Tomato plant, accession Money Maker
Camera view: horizontal (90 deg, fisheye); turntable rotation: 150 degrees
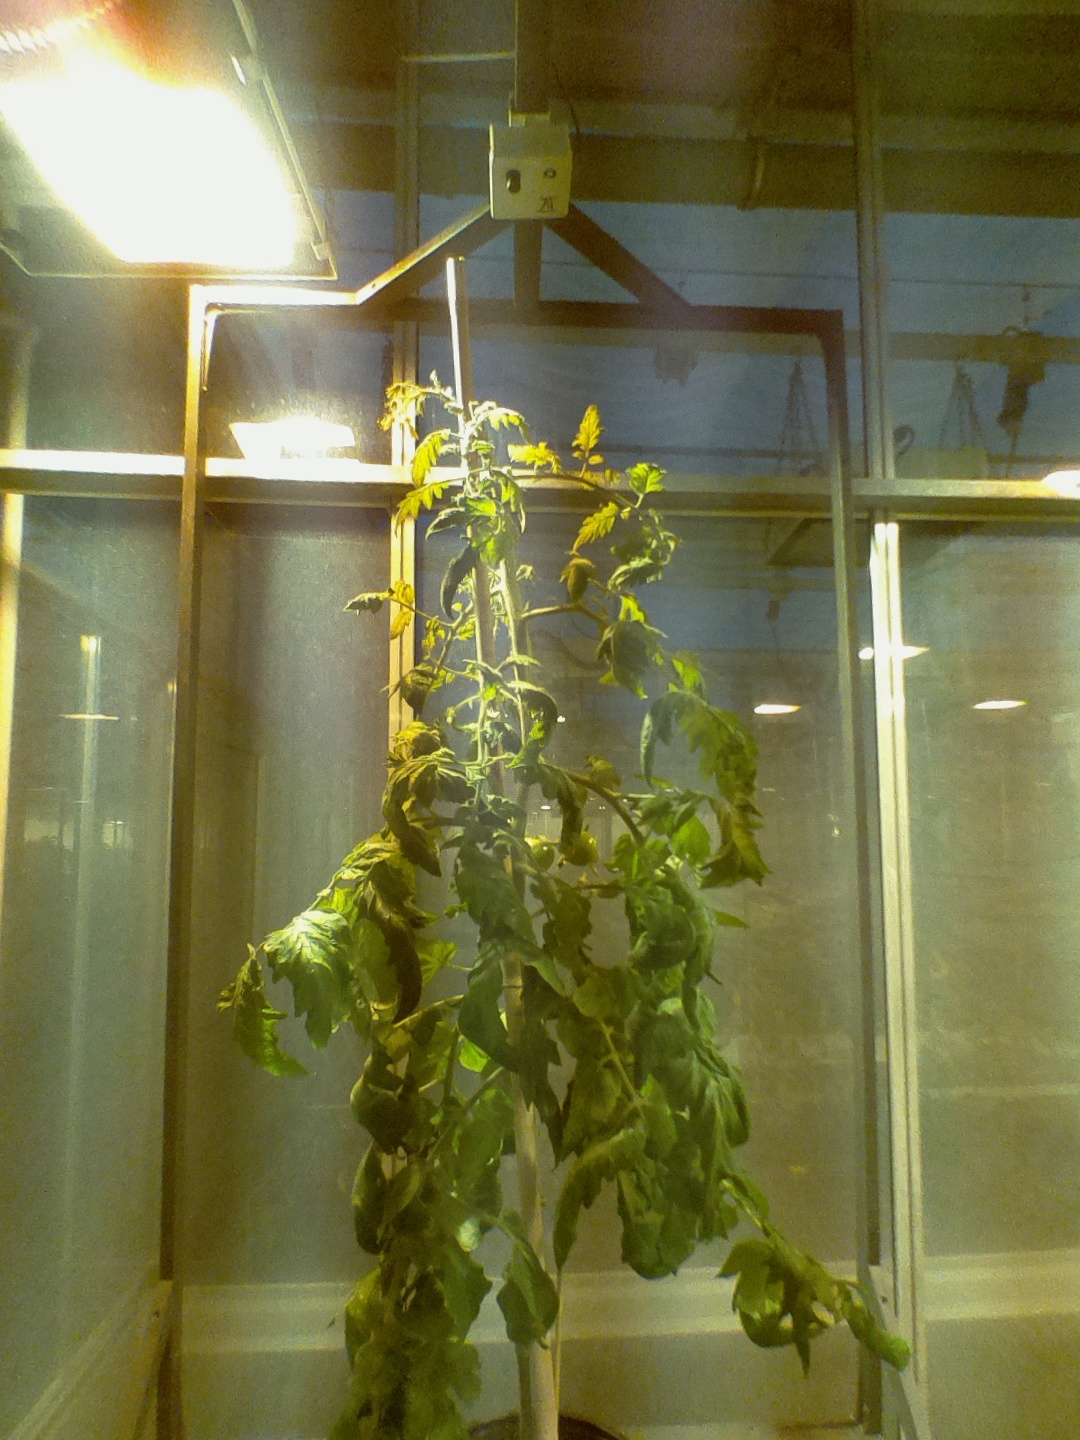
BBCH growth stage 75: 50%-60% of final fruit size